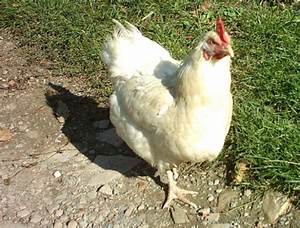
Label: gallina